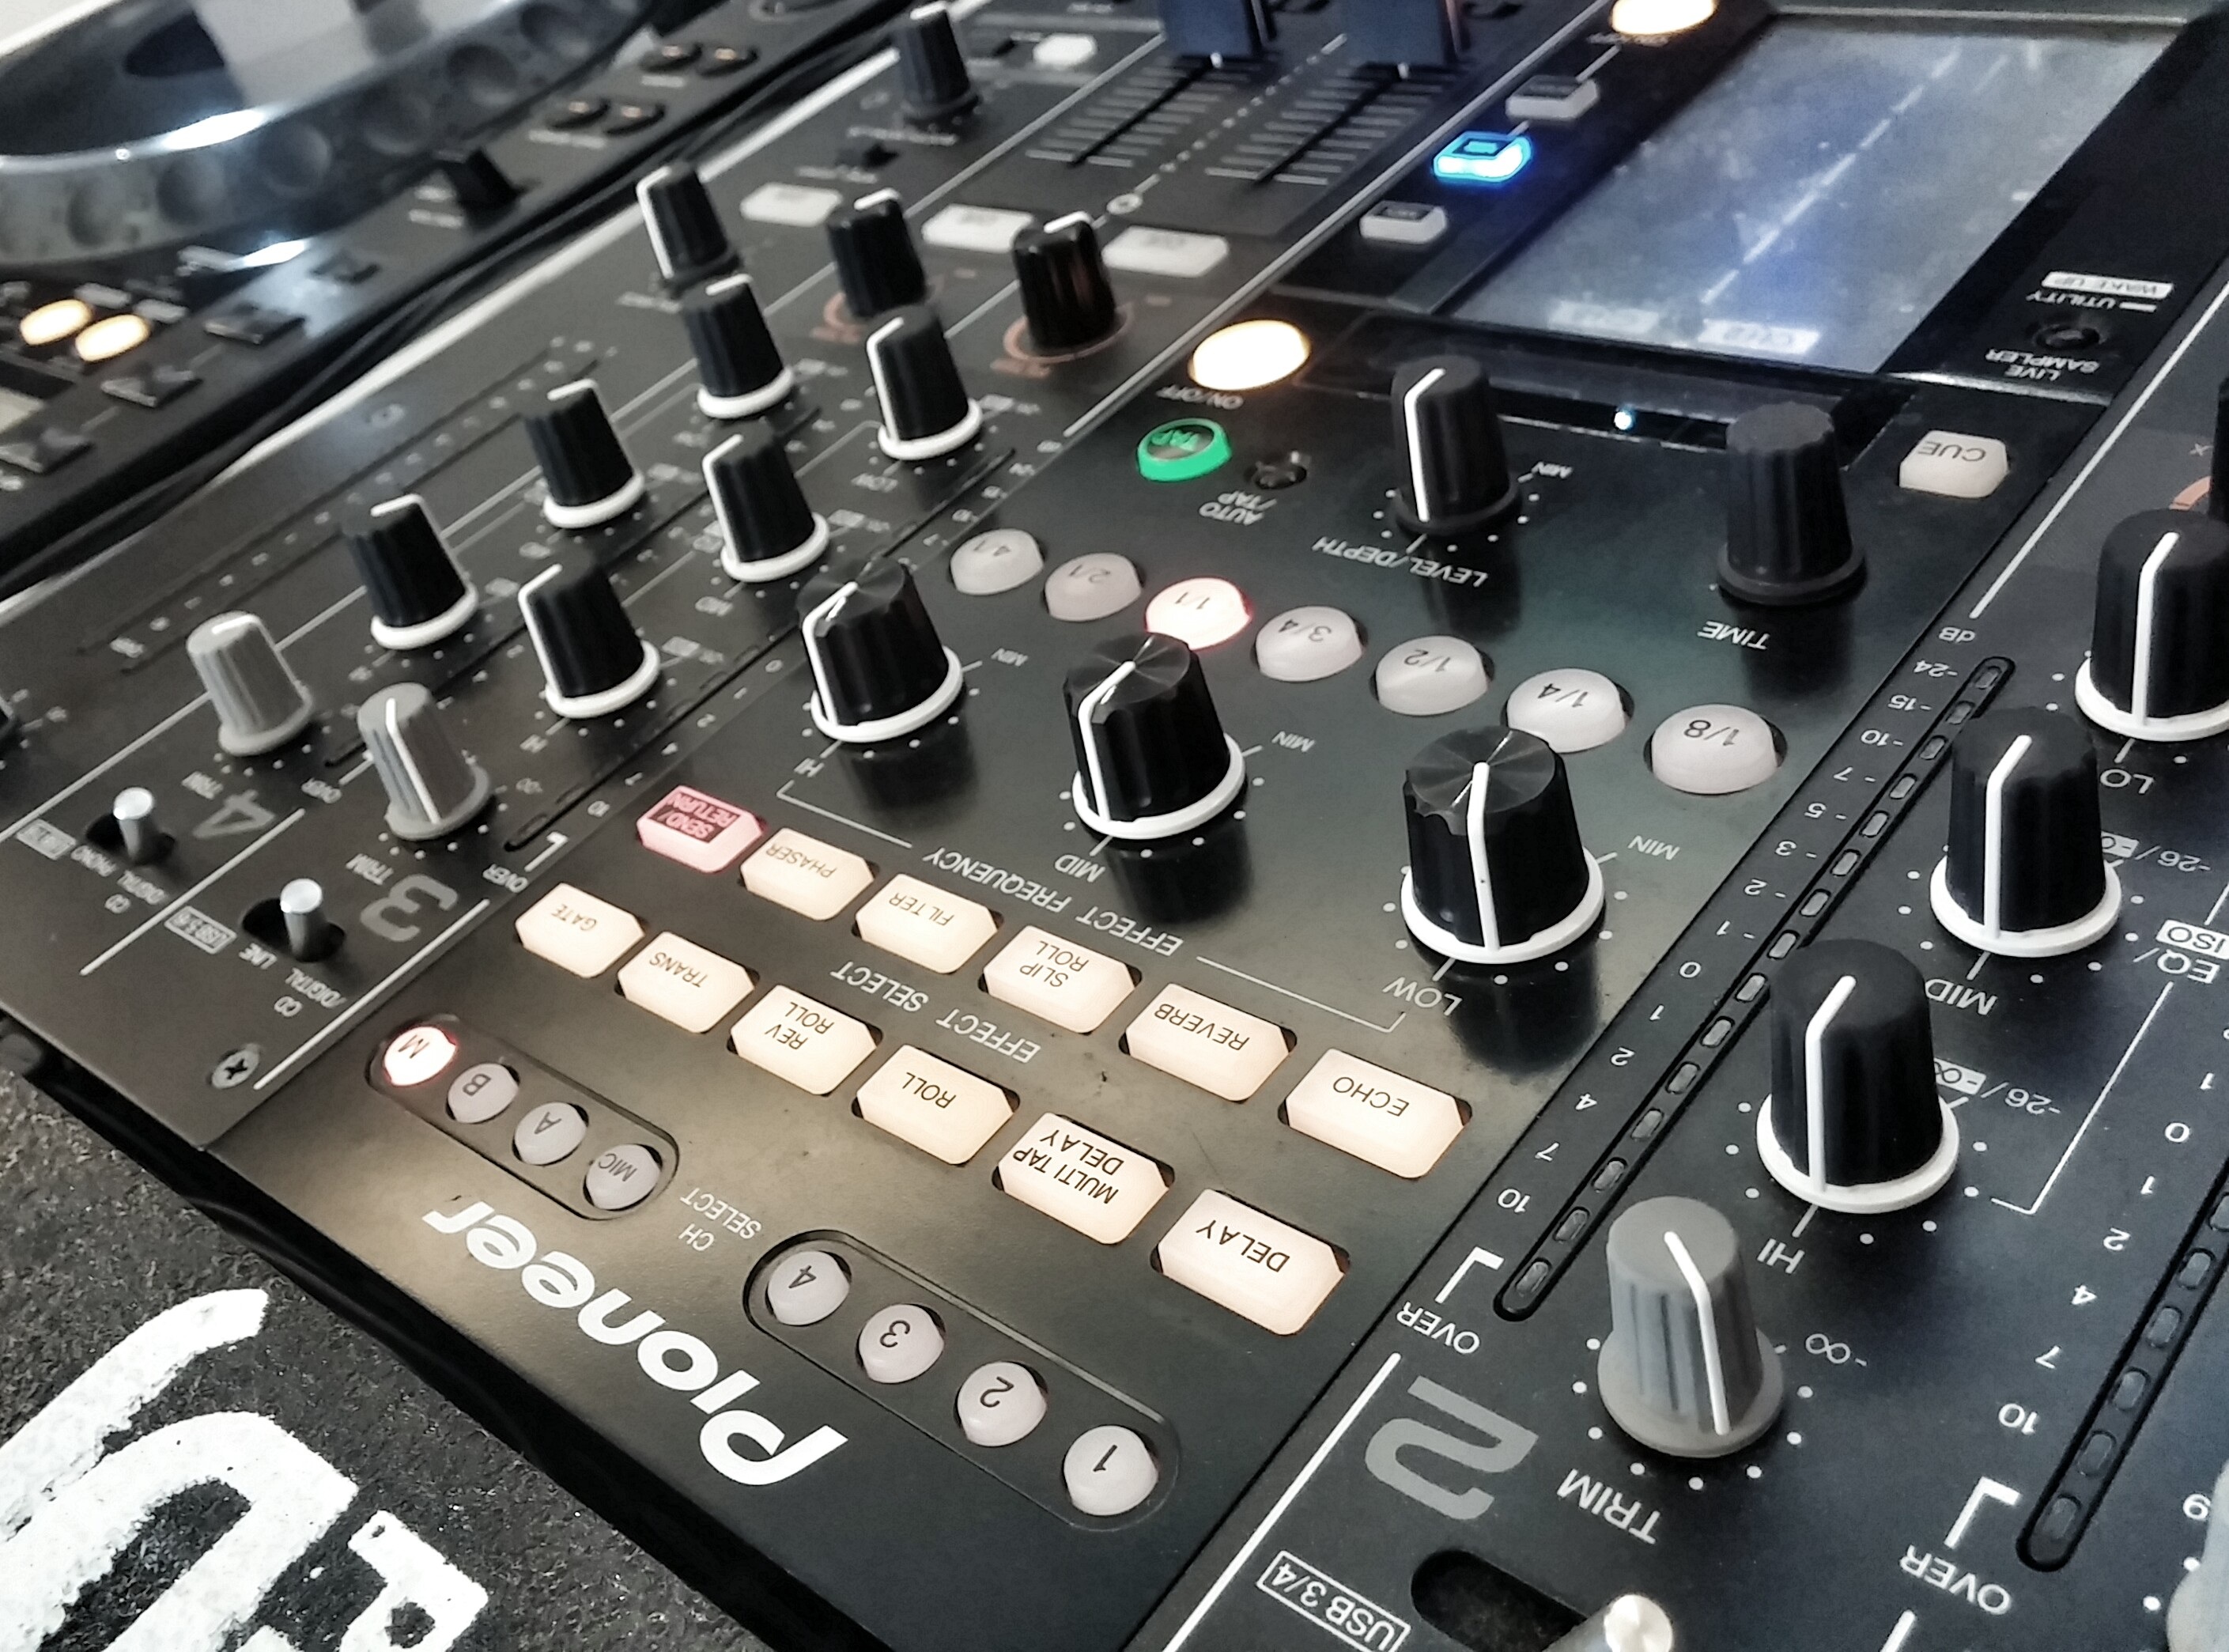
music, technology, dj, musical instrument, deejay, electronics, audio, sound, multimedia, entertainment, synthesizer, audio equipment, sound mixer, musical keyboard, electronic instrument, analog synthesizer, mixing console, sound design